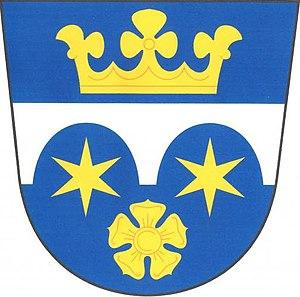
Rodvínov est une commune du district de Jindřichův Hradec, dans la région de Bohême-du-Sud, en République tchèque. Sa population s'élevait à 609 habitants en 2020.